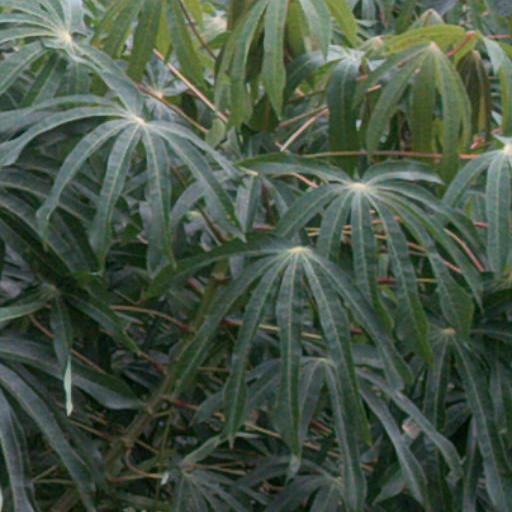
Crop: cassava